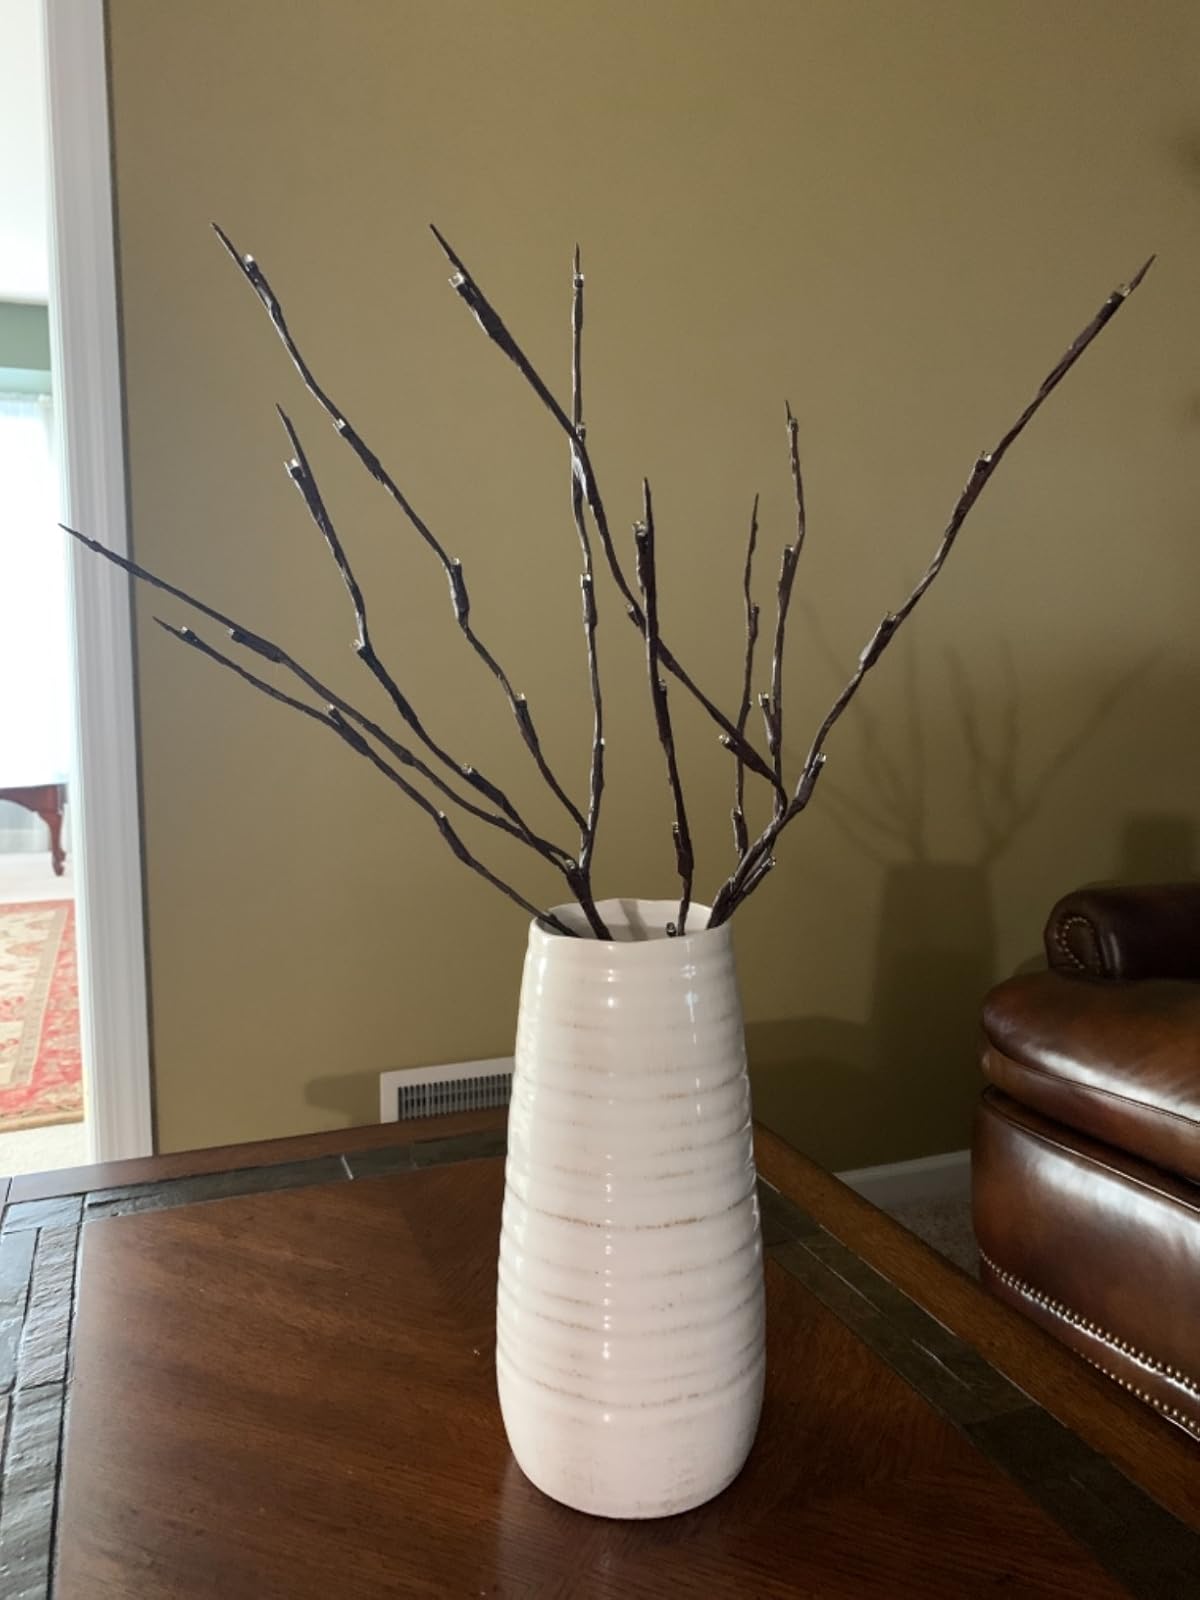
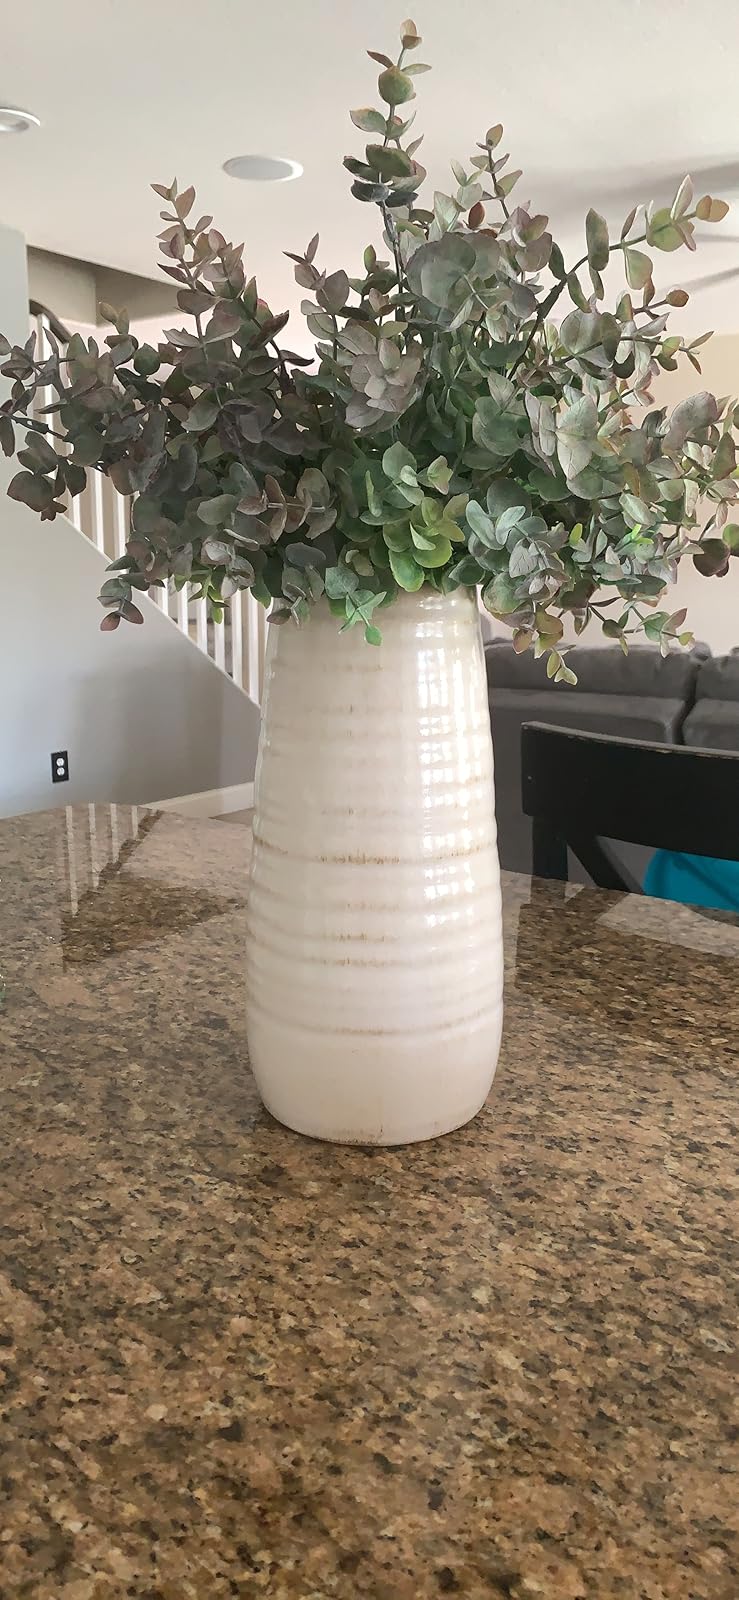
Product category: vase
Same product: yes